Eliza Humphreys

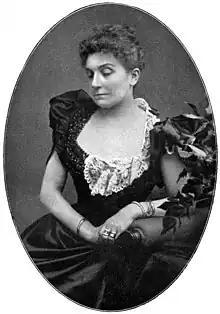
Gollan in 1906

Elizabeth Margaret Jane Humphreys Gollan (14 June 1850 – 1 January 1938) was a Scottish novelist from Inverness-shire who wrote 120 books, plays and essays, and founded the "Writers’ Club for Women". Many of her works were published under the pseudonym Rita.